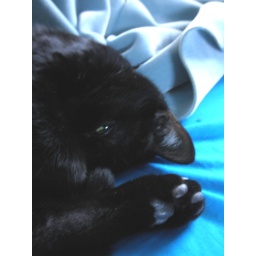
Seimei, hogging the bed (12# cat right in the center!) and not sleeping